767 Naval Air Squadron

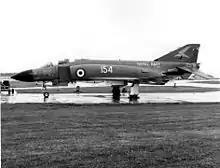
Phantom FG.1 of 767 Naval Air Squadron parked

In 1953 the squadron received Supermarine Attacker, a single-seat naval jet fighter aircraft, and in the October of that year, with the introduction of the Mirror Landing Aid, used to give glidepath information to pilots in the terminal phase of landing on an aircraft carrier, 767 NAS became the Landing Signal Officers Training Squadron. In 1954, the squadron disbanded on the 15 May, but it then reformed on the 20 September and was equipped with Grumman Avenger torpedo bomber and Hawker Sea Hawk single-seat jet day fighter, aircraft. 767 NAS remained at RNAS Stretton for a further six months, however, on the 31 March 1955 the squadron disbanded.